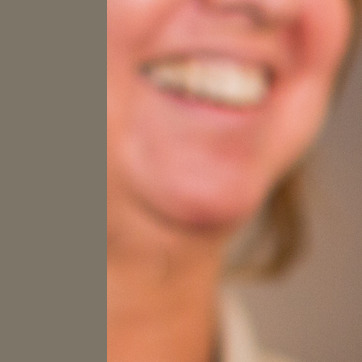
Material: skin